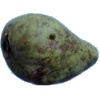
Label: Pear Stone 1